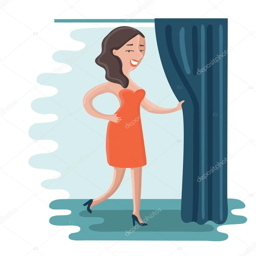
cartoon woman is trying on a red dress -- stock vector #